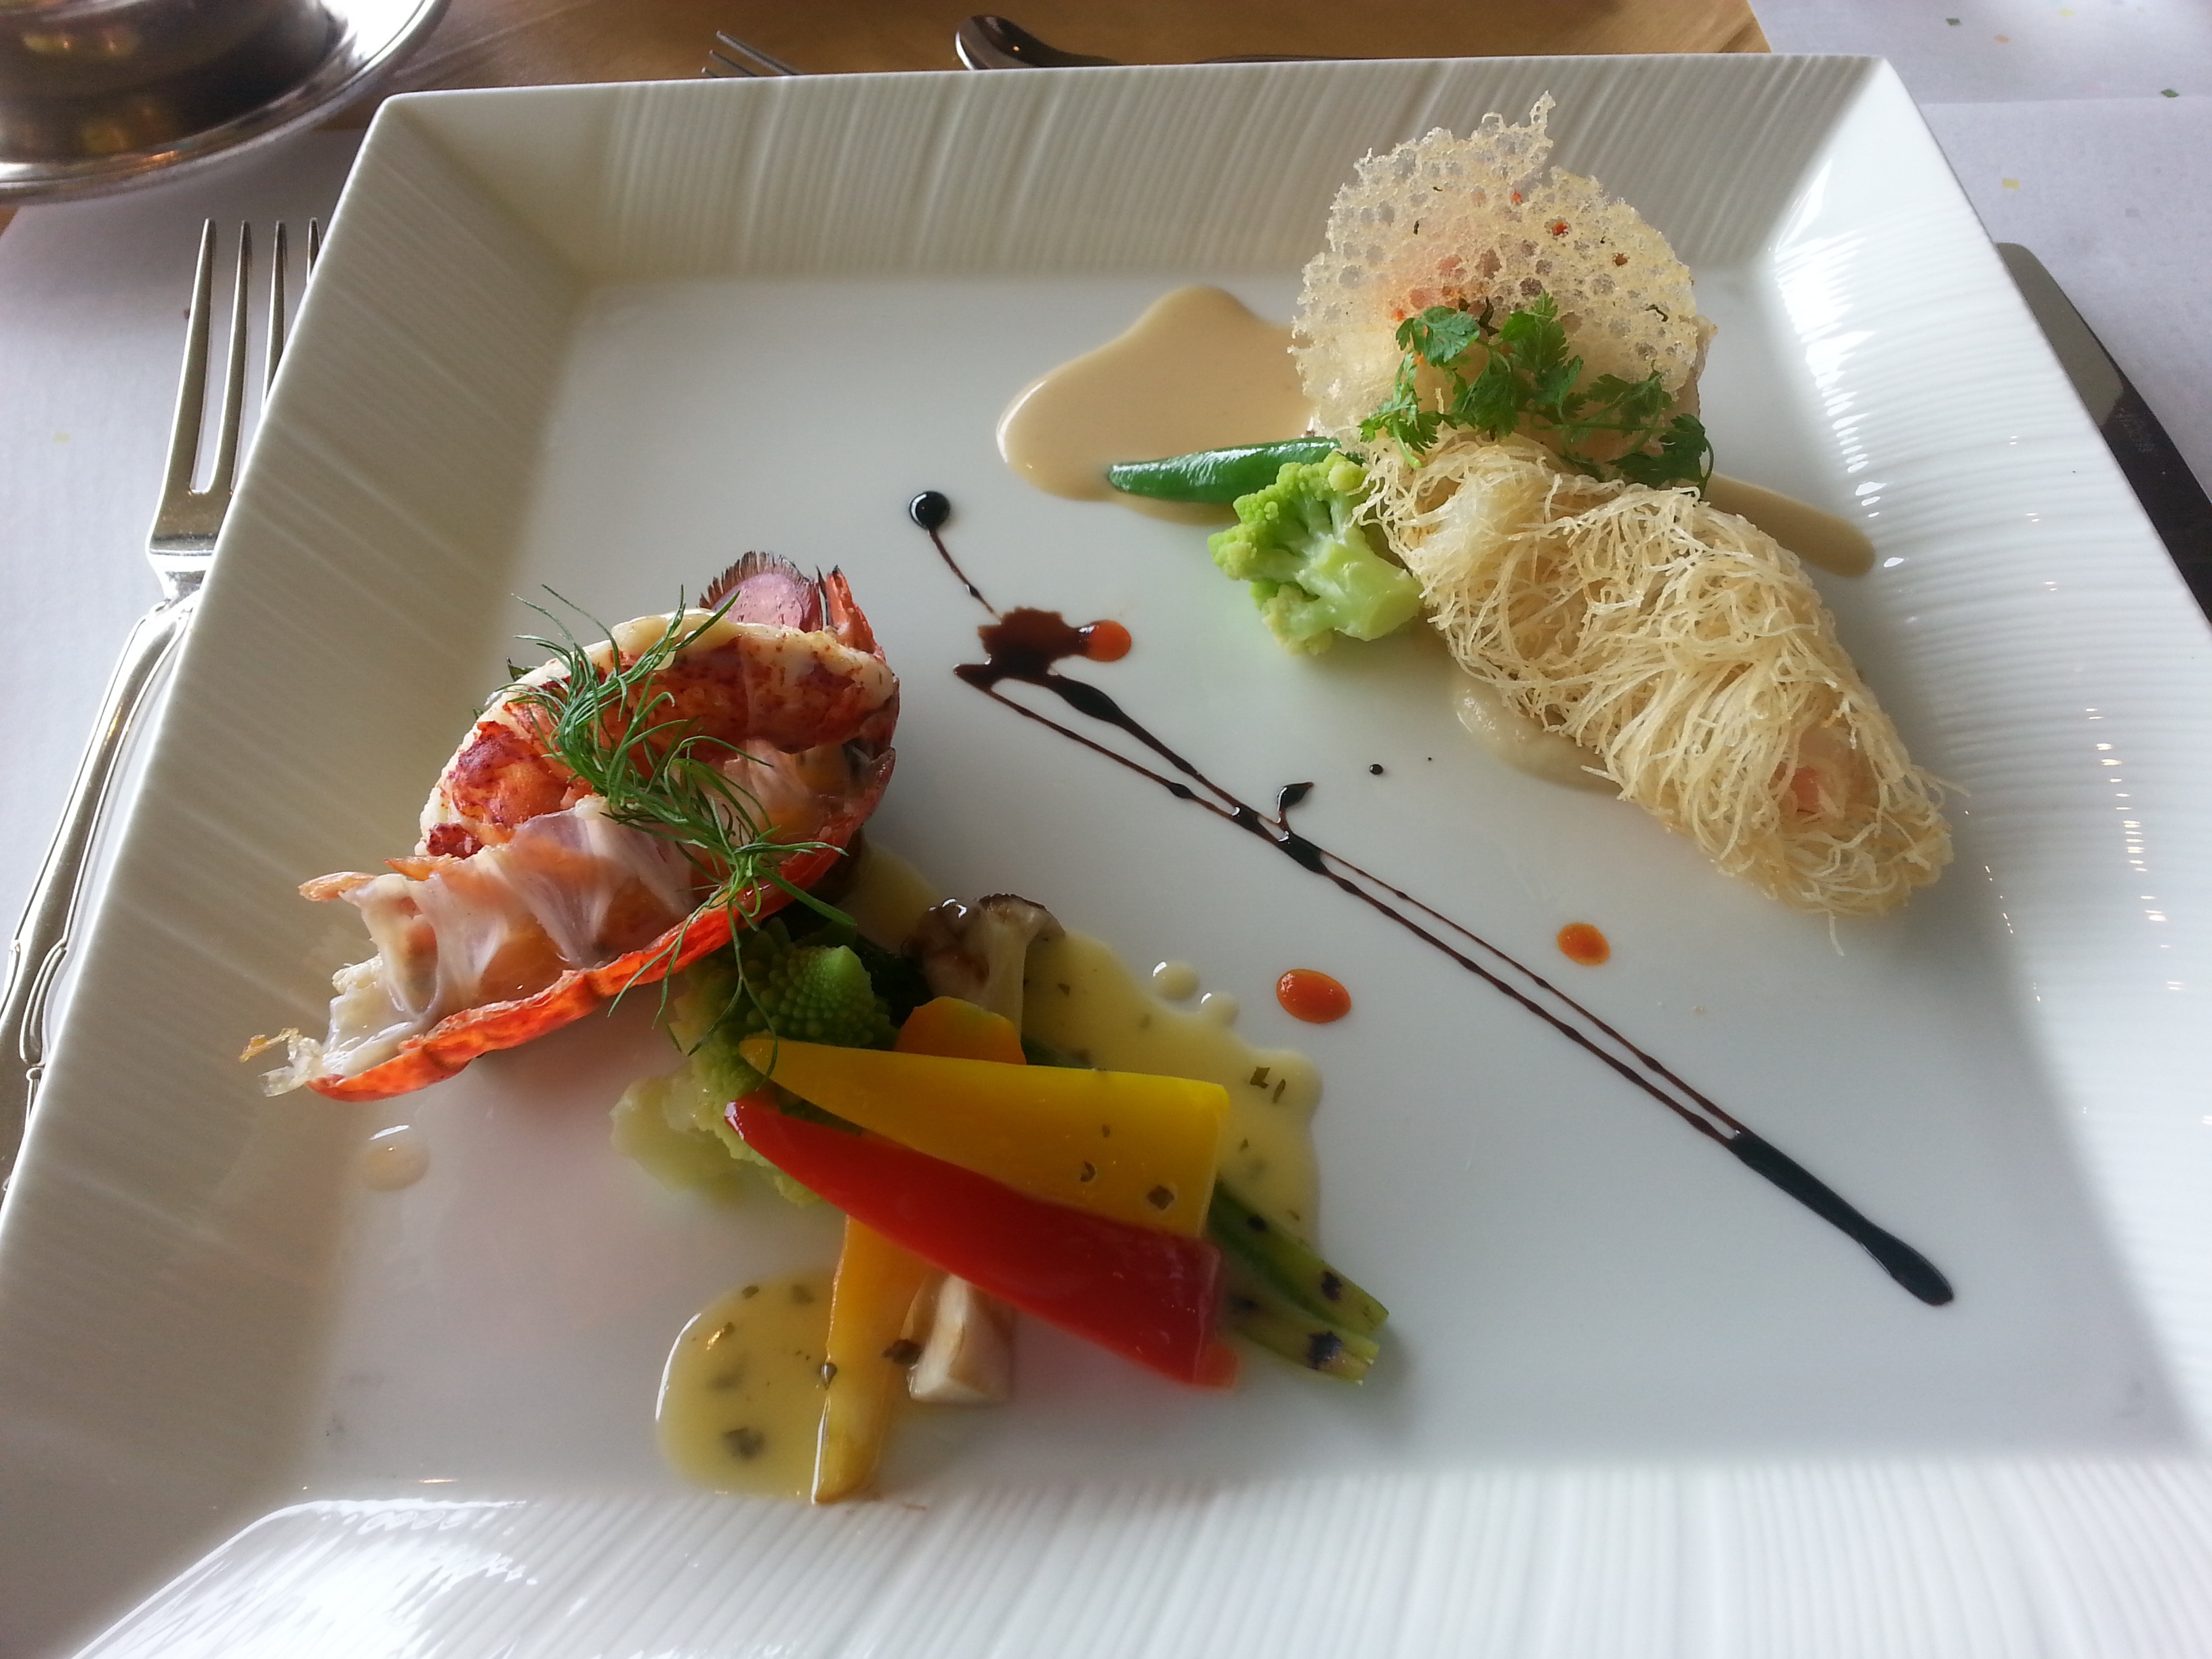
dish, meal, food, plate, seafood, fish, gourmet, lunch, cuisine, lobster, asian food, prawn, hors d oeuvre, sea food, brochette